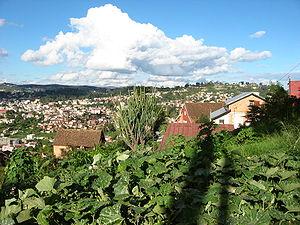
Cet article contient une liste des villes de Madagascar.